Artur Sirk

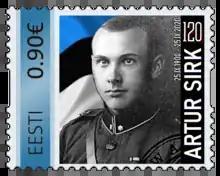
120 years since the birth of Artur Sirk. Commemorative stamp. Estonia. Oma Mark 2020.

Sirk died after a fall from a hotel window in Echternach in circumstances that have remained suspicious for some commentators to this day. Some Estonian historians, including Pusta and Tomingas, have argued that the death was an act of defenestration by agents of Päts, although local police in Luxembourg stated that it was a suicide. Sirk's funeral was held in Helsinki on 9 October. The eulogy was delivered by Elias Simojoki whilst hundreds of members of Simojoki's "Sinimustat" youth movement and the Academic Karelia Society were in attendance. August Jääger, an Estonian nationalist in attendance, blamed Sirk's death on the Estonian government, helping to begin the historical debate over the death.